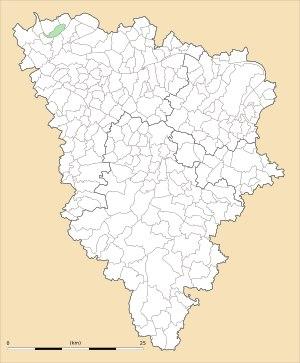
Bennecourt est une commune française du département des Yvelines, dans la région Île-de-France, en France, située à 15 km environ au nord-ouest de Mantes-la-Jolie.